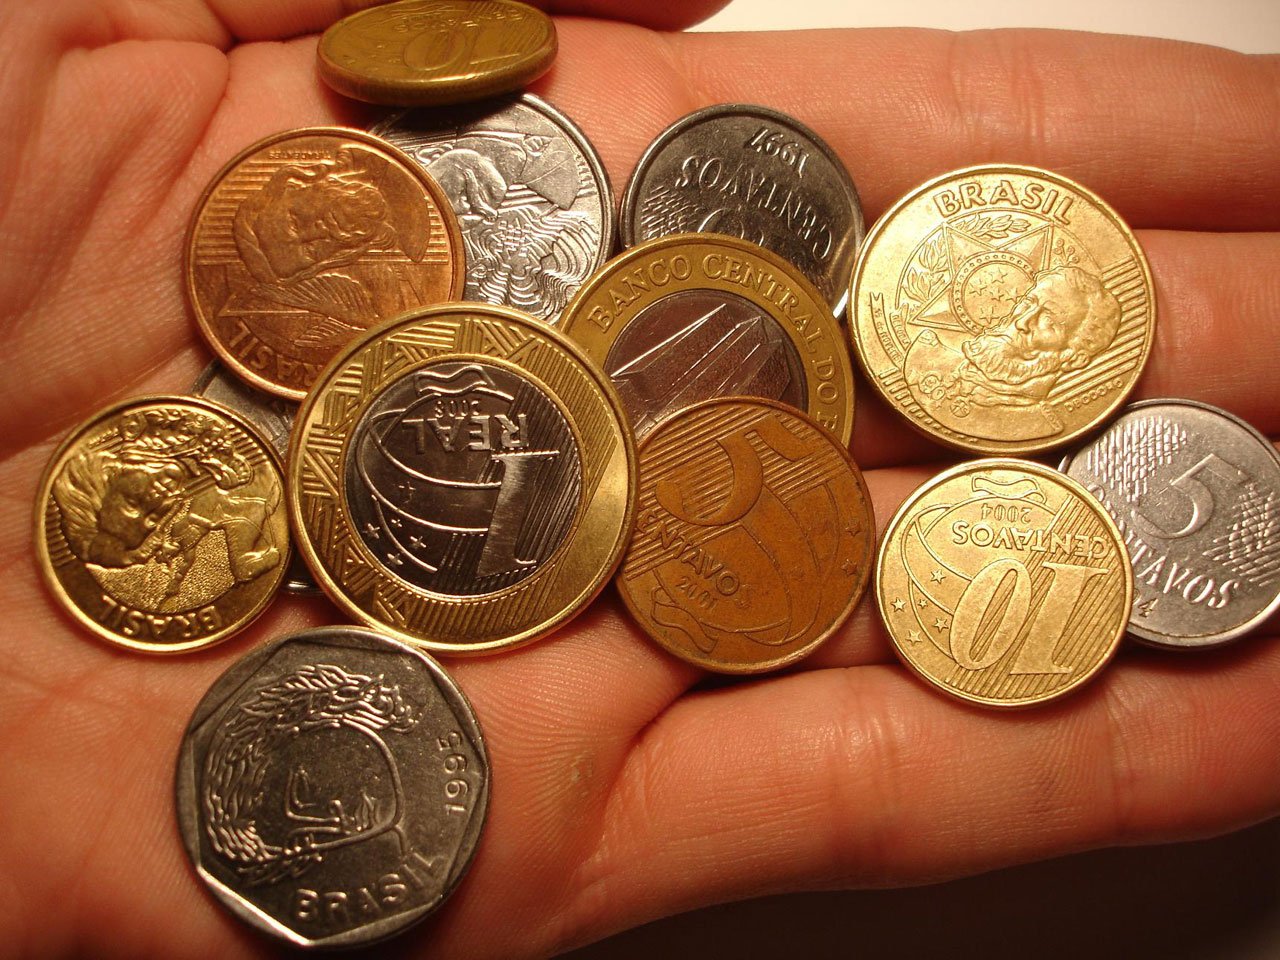
metal, money, business, cash, gold, currency, coin, bronze, businesses, coins, cost, employment, pay, receive